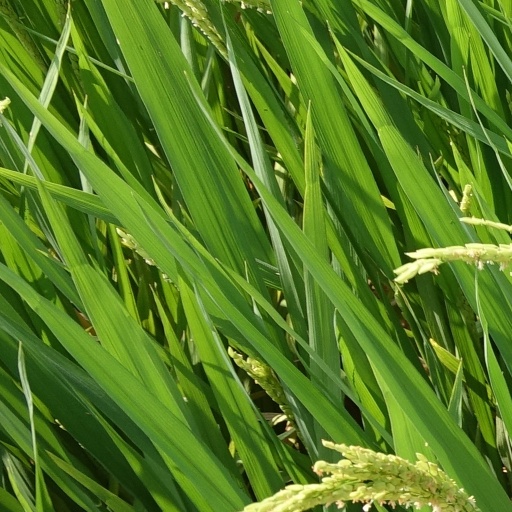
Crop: rice